Sir Alexander Matheson, 3rd Baronet

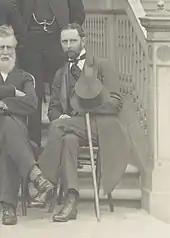
Matheson in 1899 at the final meeting of the Federal Council of Australasia

Matheson was elected to the Western Australian Legislative Council at an 1897 by-election, standing as an "advanced democrat" in North-East Province. He topped the poll, running on a platform that called for mining law reform, electoral reform, the elimination of food taxes, and regional schools of mines. Premier John Forrest subsequently appointed him as one of the colony's representatives on the Federal Council of Australasia. However, in 1900 he became president of the Eastern Goldfields Reform League, which campaigned for the creation of a separate colony on the goldfields.